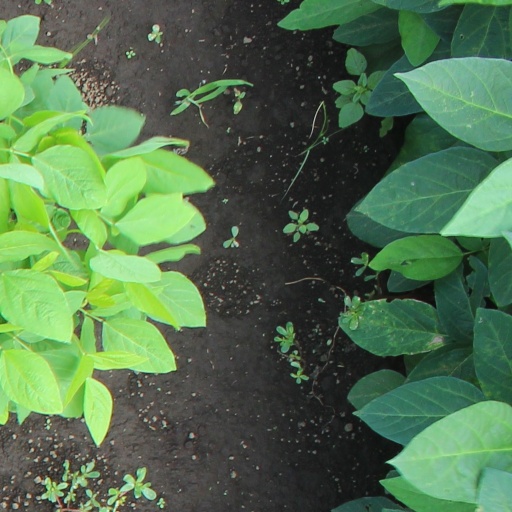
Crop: soybean